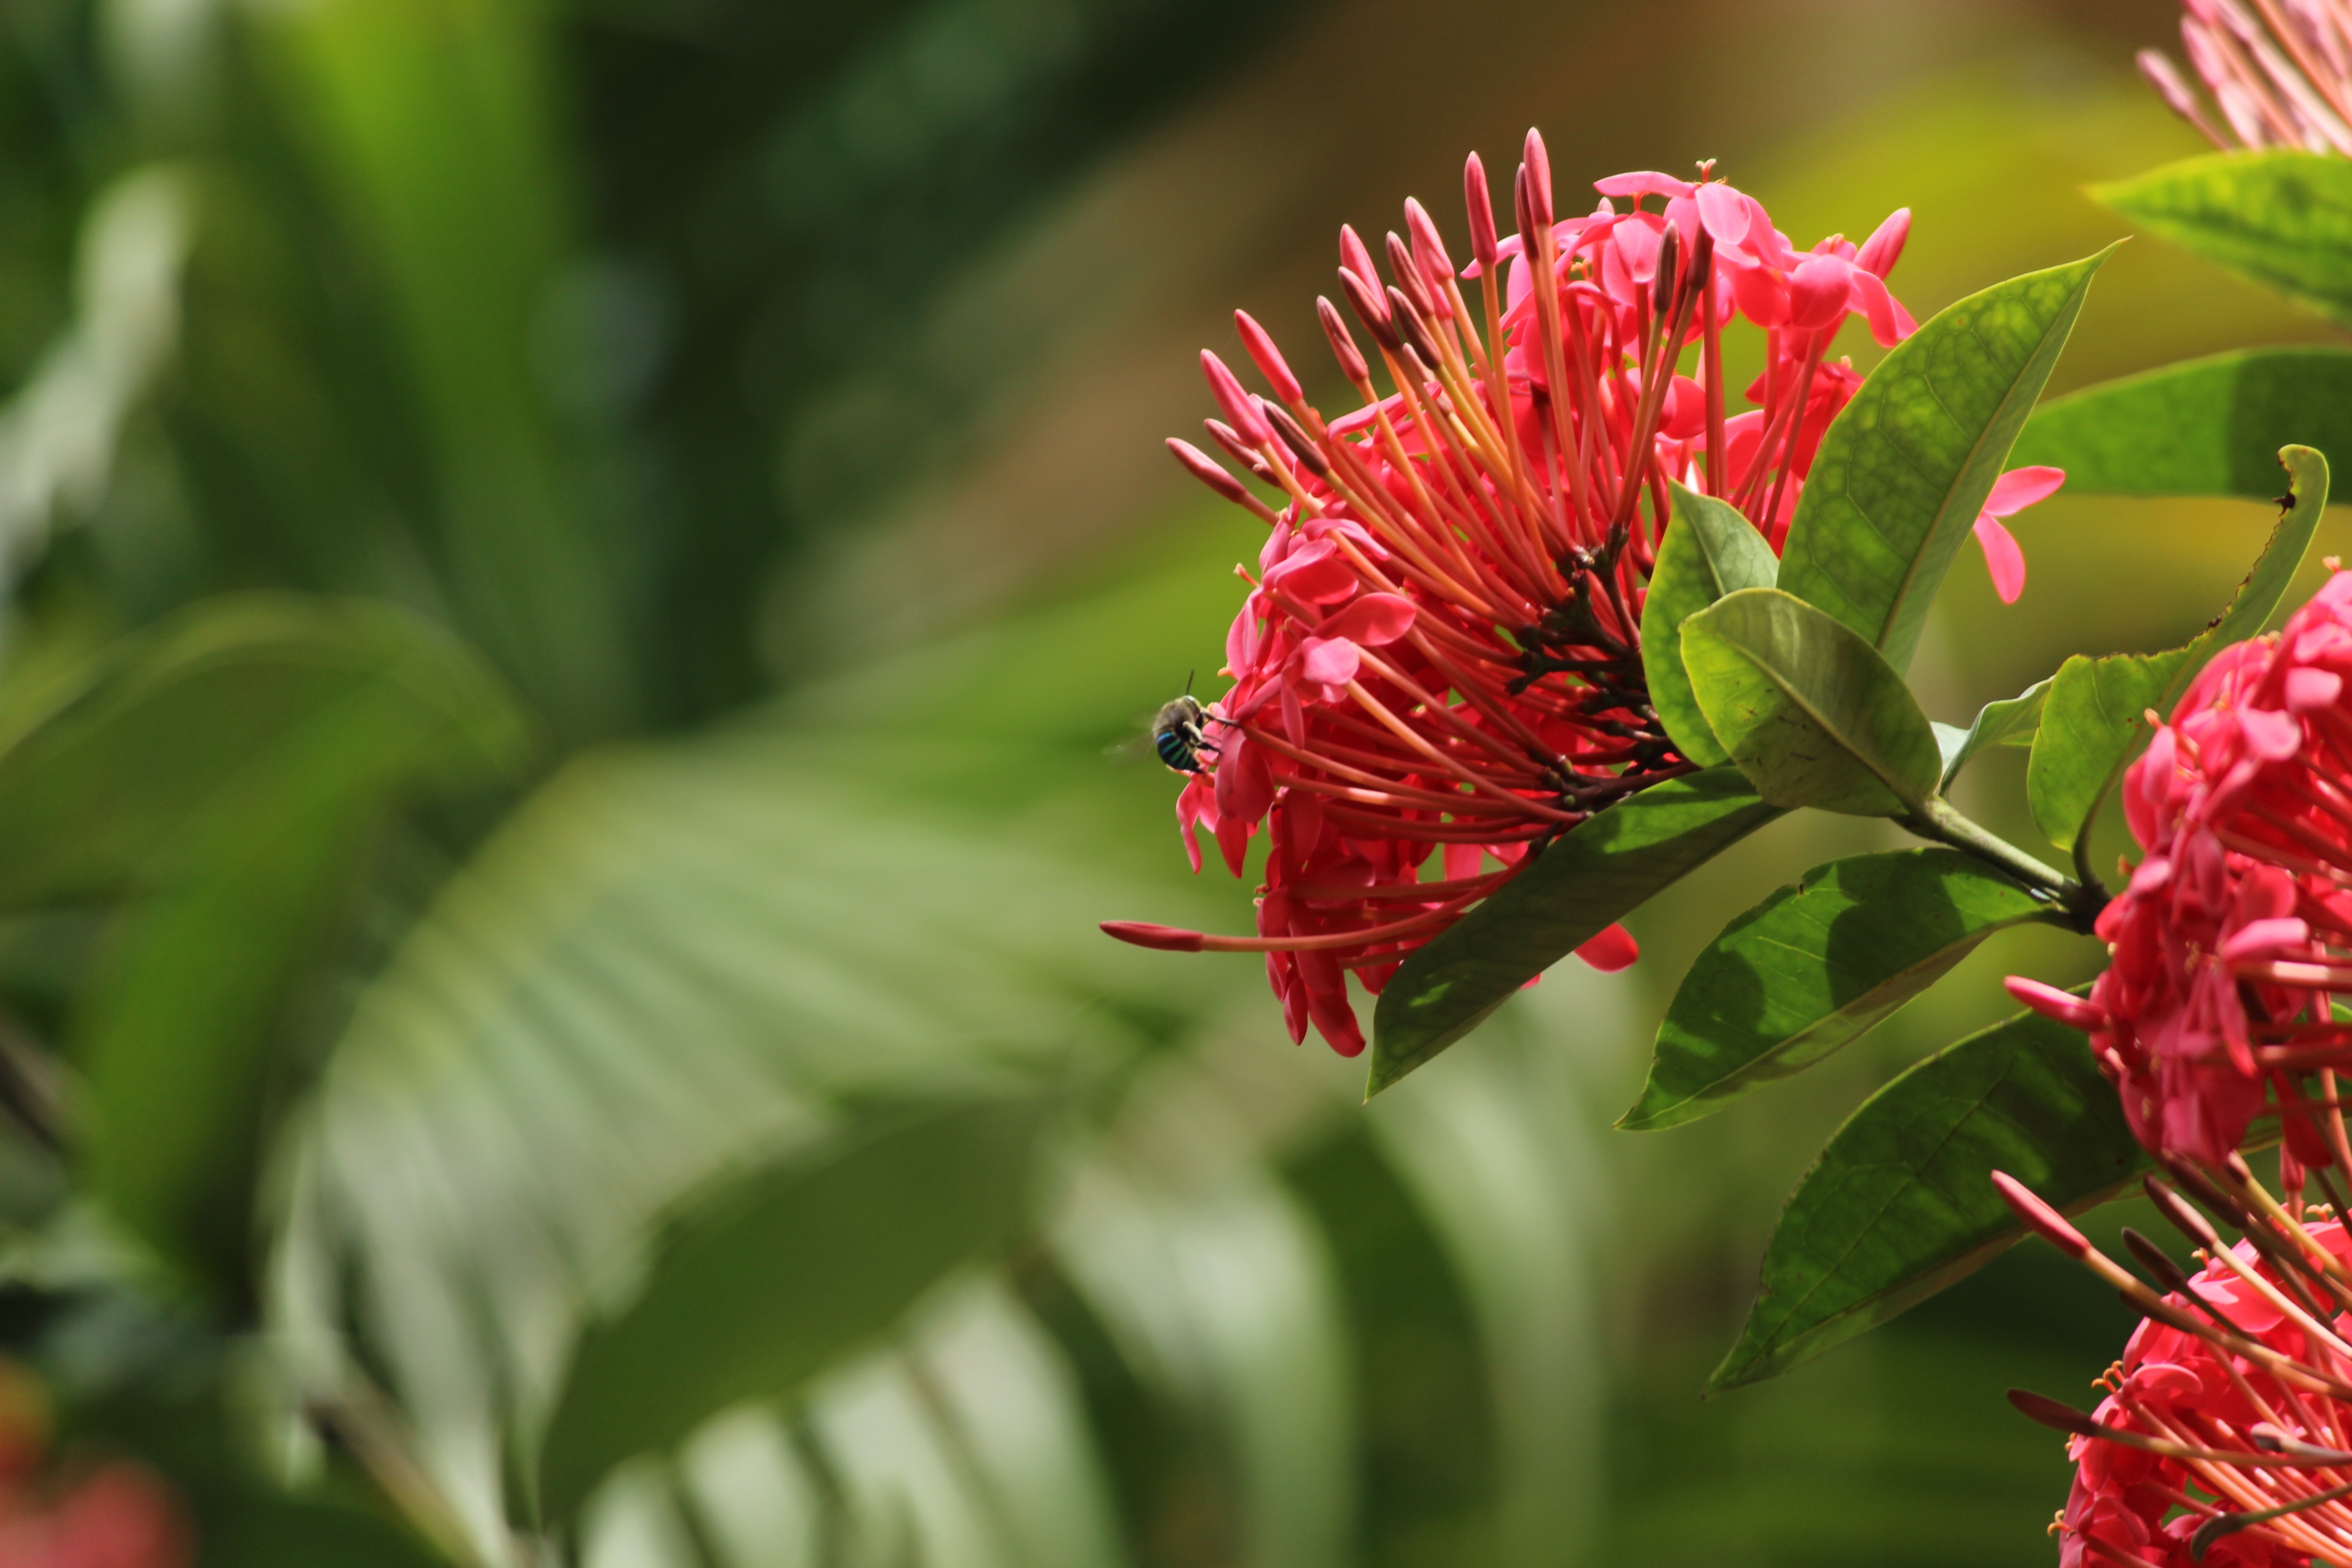
nature, blossom, plant, leaf, flower, petal, botany, flora, wildflower, close up, shrub, macro photography, flowering plant, land plant